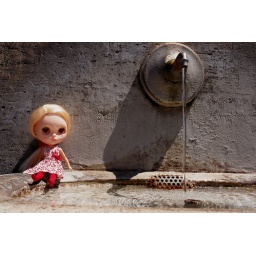
This was running from outside the Vatican.I'm kicking myself not bringing home some in a bottle.